Al-Mu'tamid

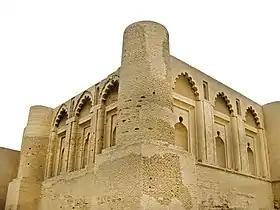
The Qasr al-'Ashiq palace was commissioned under al-Mu'tamid, and was built in 877–882

The accession of al-Mu'tamid brought an end to the turmoils of the "Anarchy at Samarra", which had begun with the murder of al-Mutawakkil in 861. Caliphal authority in the provinces collapsed during that period, with the result that the central government lost effective control over most of the Caliphate outside the metropolitan region of Iraq. In the west, Egypt had fallen under the control of the ambitious Turkish soldier Ahmad ibn Tulun, who also had designs on Syria, while Khurasan and most of the Islamic East had been taken over by the Saffarids under Ya'qub ibn al-Layth, who replaced the Abbasid's loyal governor, Muhammad ibn Tahir. Most of the Arabian peninsula was likewise lost to local potentates, while in Tabaristan a radical Zaydi Shi'a dynasty took power. Even in Iraq, a rebellion of the Zanj slaves had begun and soon threatened Baghdad itself, while further south the Qarmatians were a nascent threat. In addition, al-Mu'tamid's position was undermined from within, as during the coups of the previous years real power had come to lie with the elite Turkish troops, and with al-Mu'tamid's brother Abu Ahmad Talha, who, as the Caliphate's main military commander, served as the chief intermediary between the caliphal government and the Turks. When Caliph al-Mu'tazz died in 869, there was even popular agitation in Baghdad in favour of his elevation to Caliph.